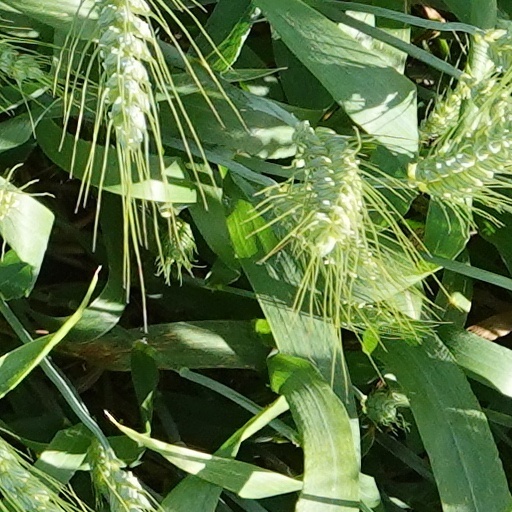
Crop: wheat